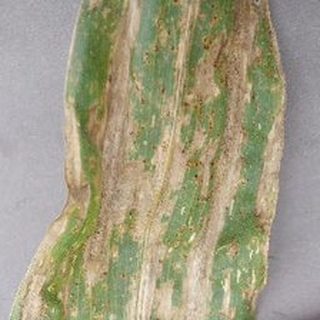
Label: corn_gray_leaf_spot